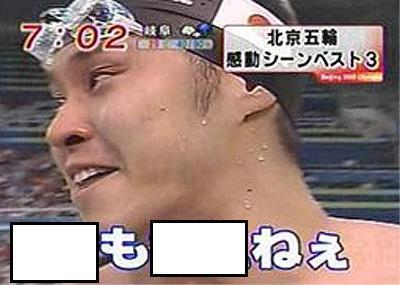
回答: ひ/じい